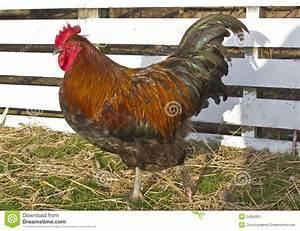
chicken